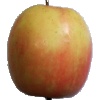
Label: Apple Pink Lady 1